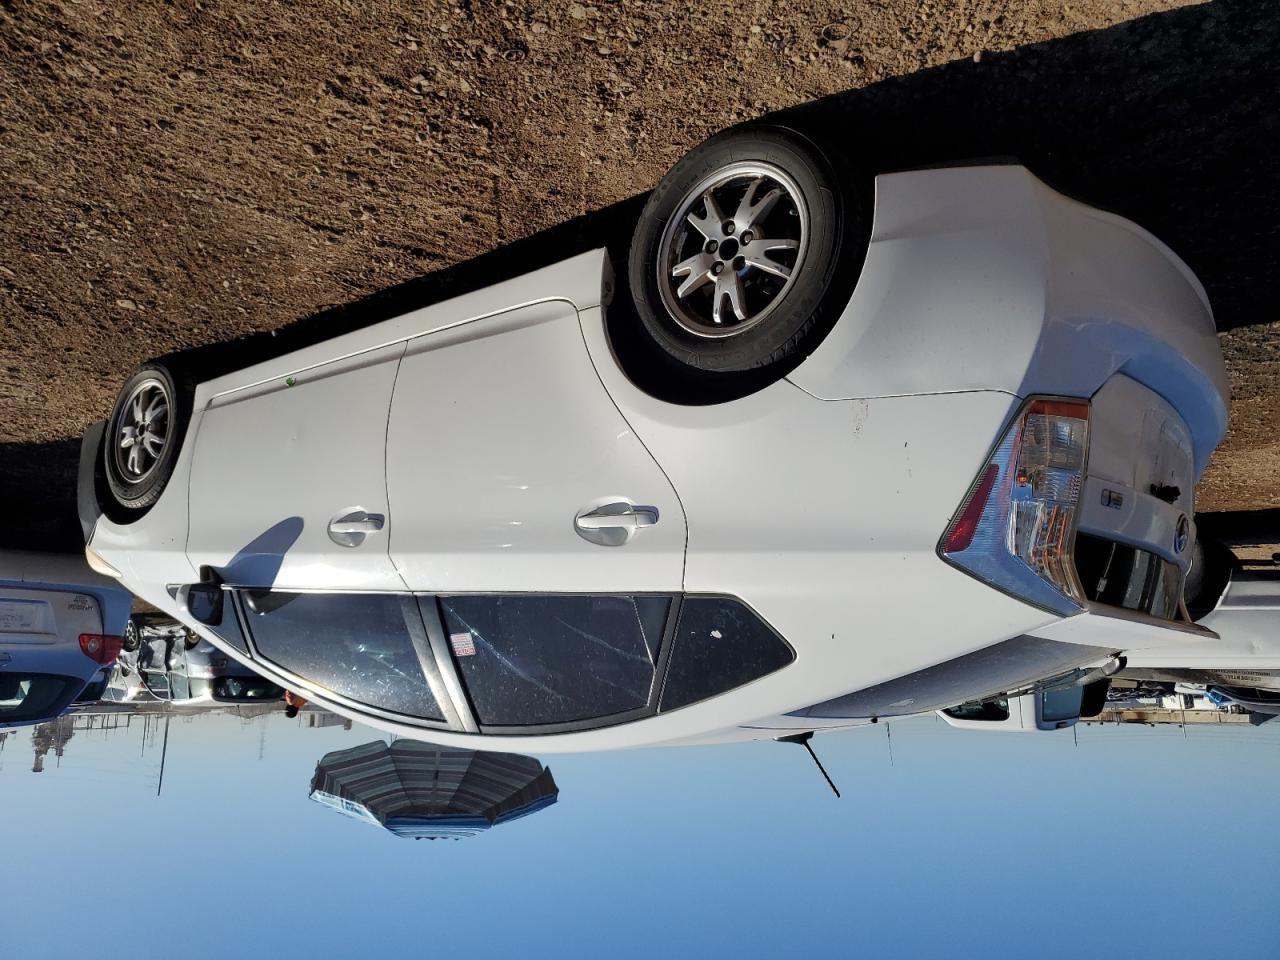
Aucun dommage détecté.
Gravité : aucun